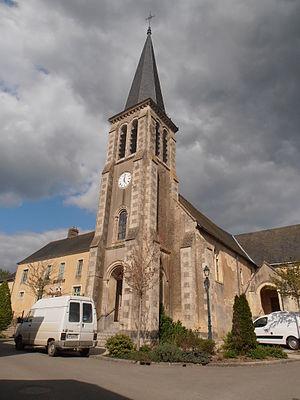
L'église de Maigné
La liste des églises de la Sarthe recense de la manière la plus complète possible les églises, cathédrale et basilique situées dans le département français de la Sarthe.
Maigné est une commune française, située dans le département de la Sarthe en région Pays de la Loire, peuplée de 353 habitants.